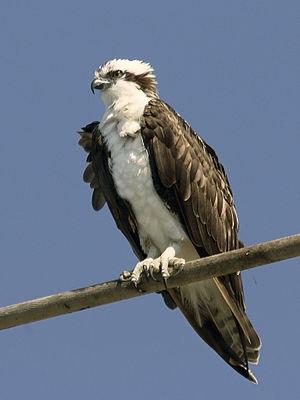
Cette liste de la faune française regroupe les espèces de rapaces peuplant la France métropolitaine.
La forêt d'Orléans est une forêt partiellement domaniale et une région naturelle française située dans le département du Loiret en région Centre-Val de Loire.
Le parc transfrontalier du ǀAi-ǀAis/Richtersveld est un parc national partagé entre l'Afrique du Sud et la Namibie qui regroupe deux anciens parcs nationaux, le parc national du Richtersveld en Afrique du Sud et le parc récréatif des sources chaudes de ǀAi-ǀAis en Namibie. C'est un vaste désert de montagne, géré conjointement par les Namas et SANParks, qui abrite la plus grande variété au monde de plantes succulentes.
Roucool et ses évolutions, Roucoups et Roucarnage, sont trois espèces de Pokémon de la première génération.